Guadalcanal campaign

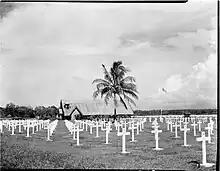
Military cemetery on Guadalcanal, 1945

Sumiyoshi was informed by Hyakutake's staff of the postponement of the offensive to 24 October, but he was unable to contact his troops to inform them of the delay. Thus, at dusk on 23 October, two battalions of the 4th Infantry Regiment and the nine tanks of the 1st Independent Tank Company launched attacks on the U.S. Marine defenses at the mouth of the Matanikau. U.S. Marine artillery, cannon, and small arms fire repulsed the attacks, destroying all the tanks and killing many of the Japanese soldiers while suffering only light casualties.